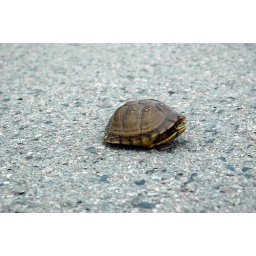
The one turtle in Oklahoma who was smart enough to wait before crossing the road